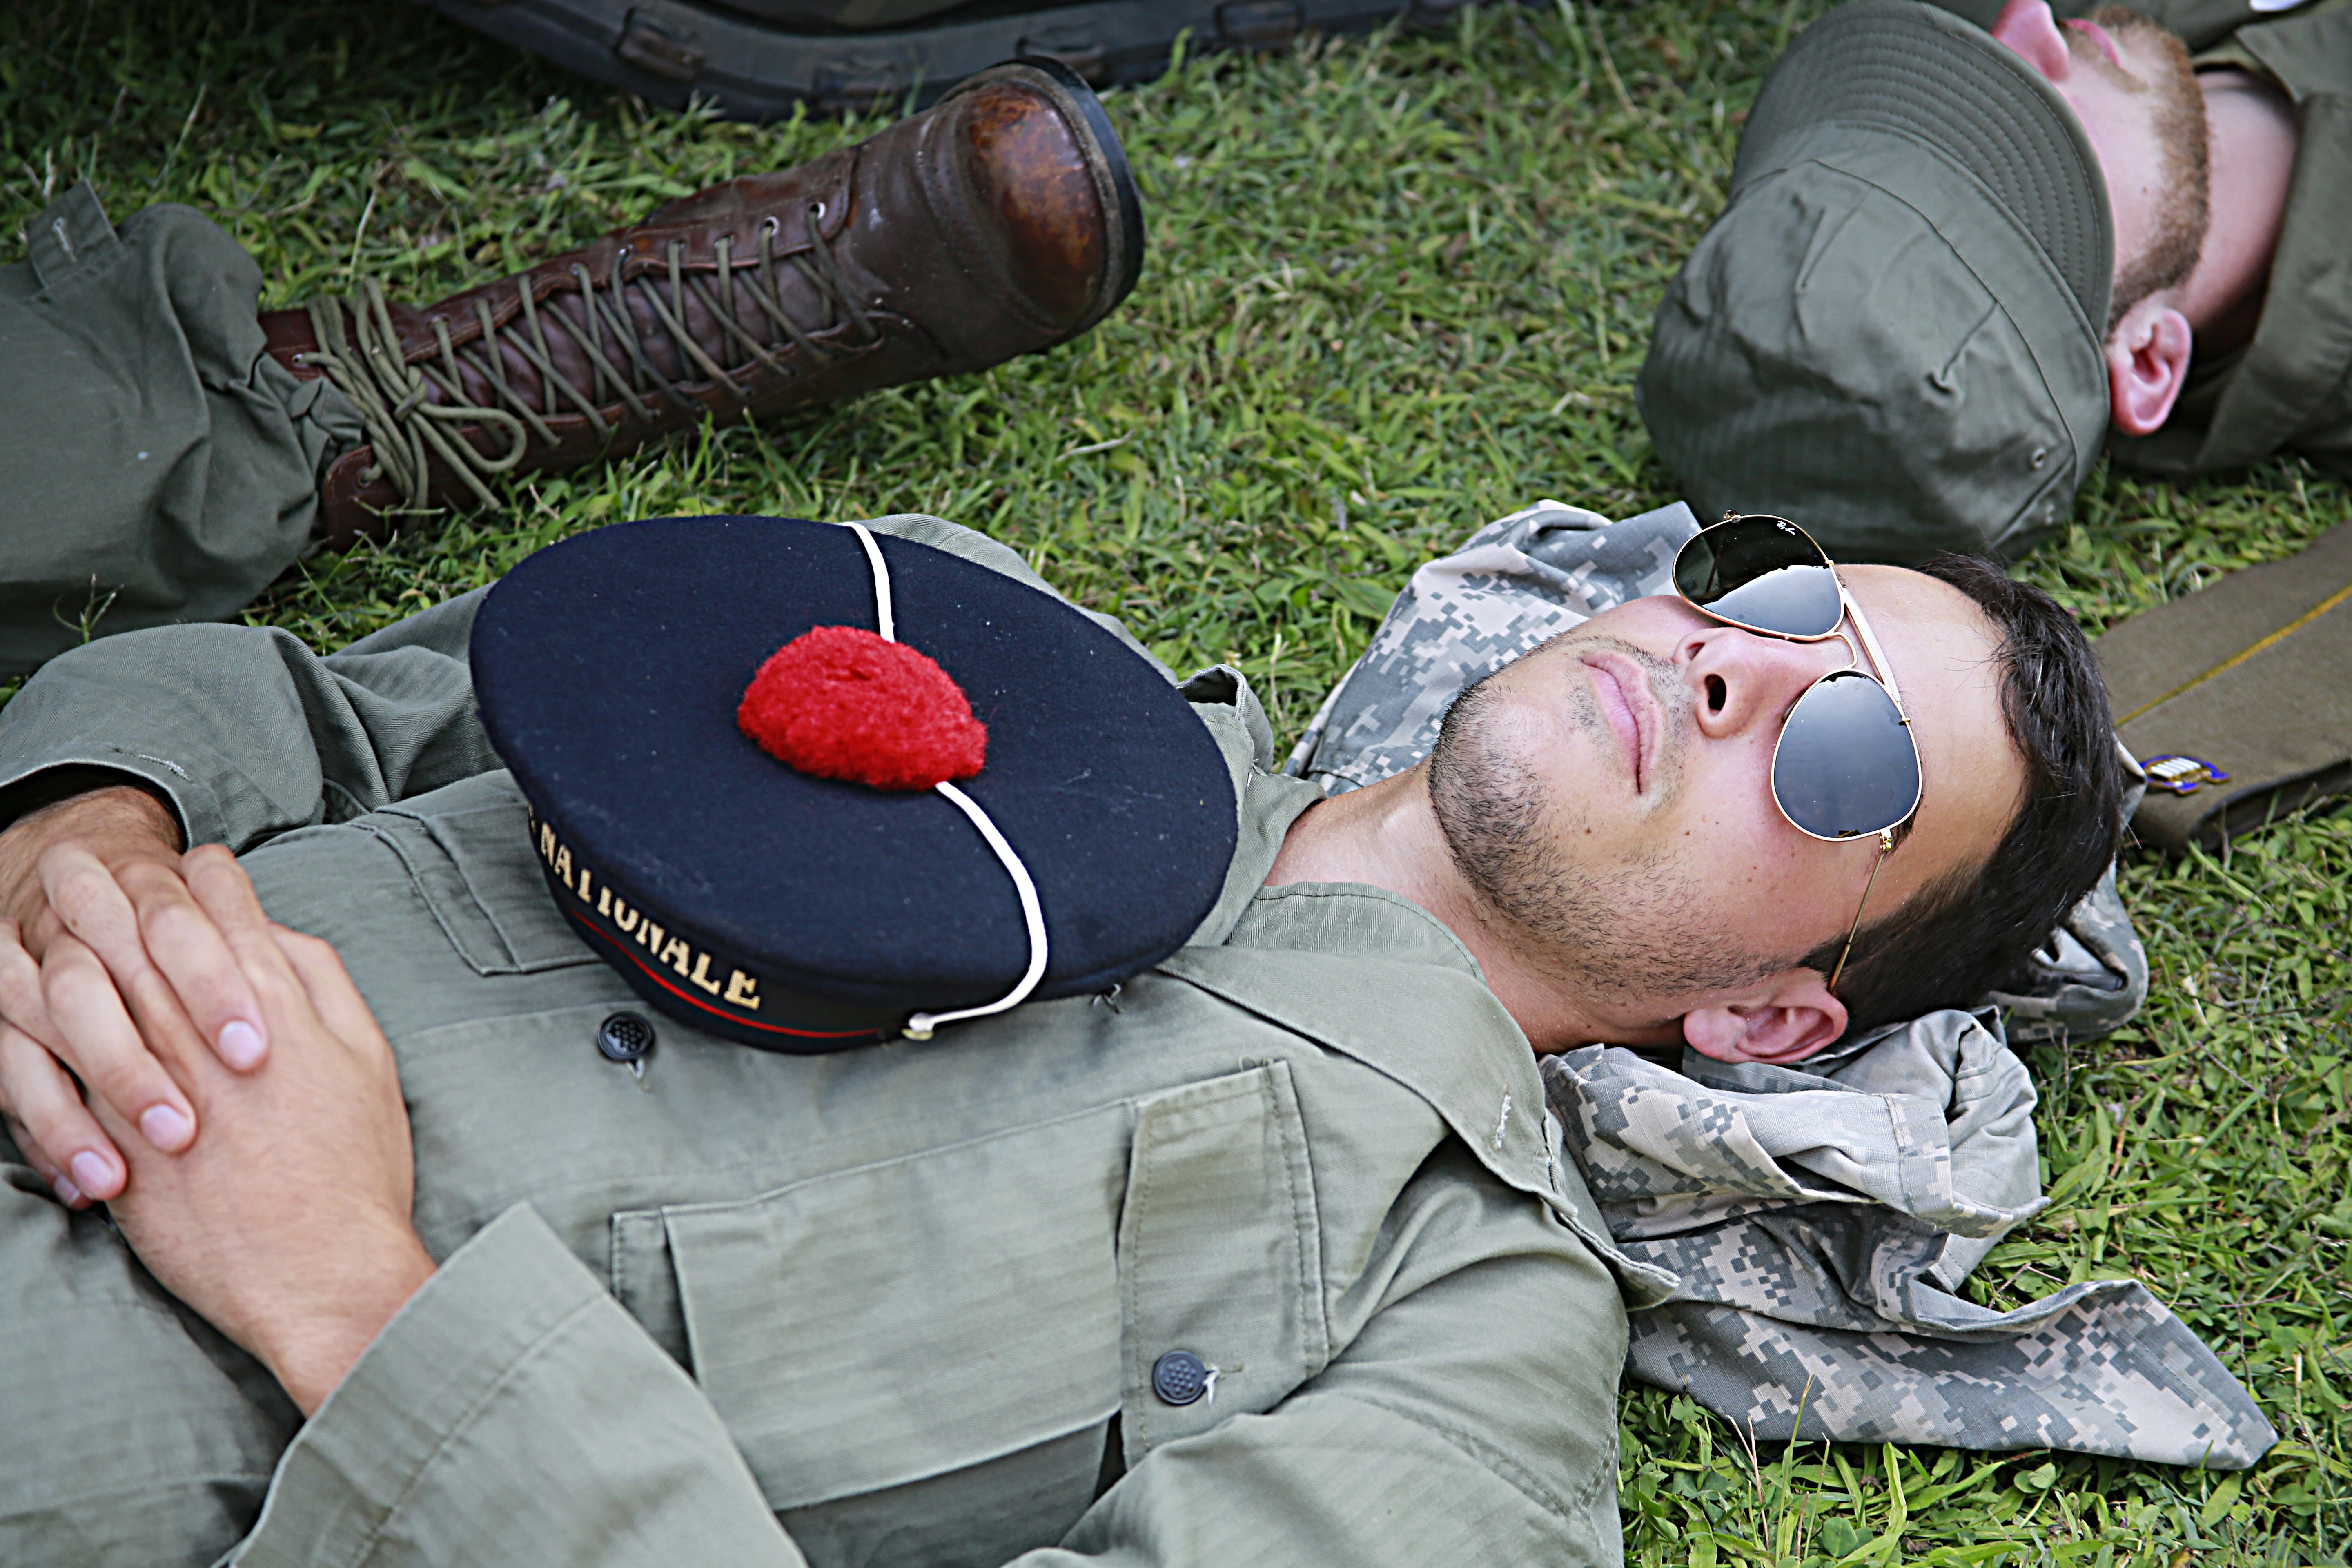
people, play, boy, military, soldier, army, child, men, fun, uniform, men in uniform, uniformed soldiers